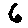
Label: 6